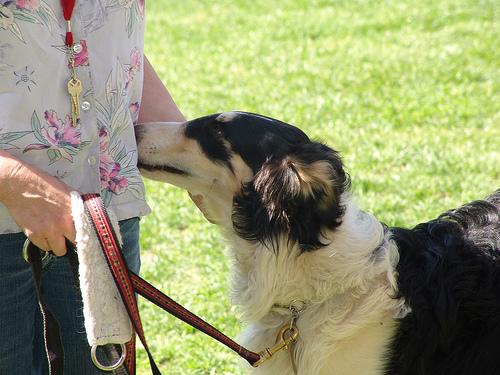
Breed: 226-n000064-borzoi